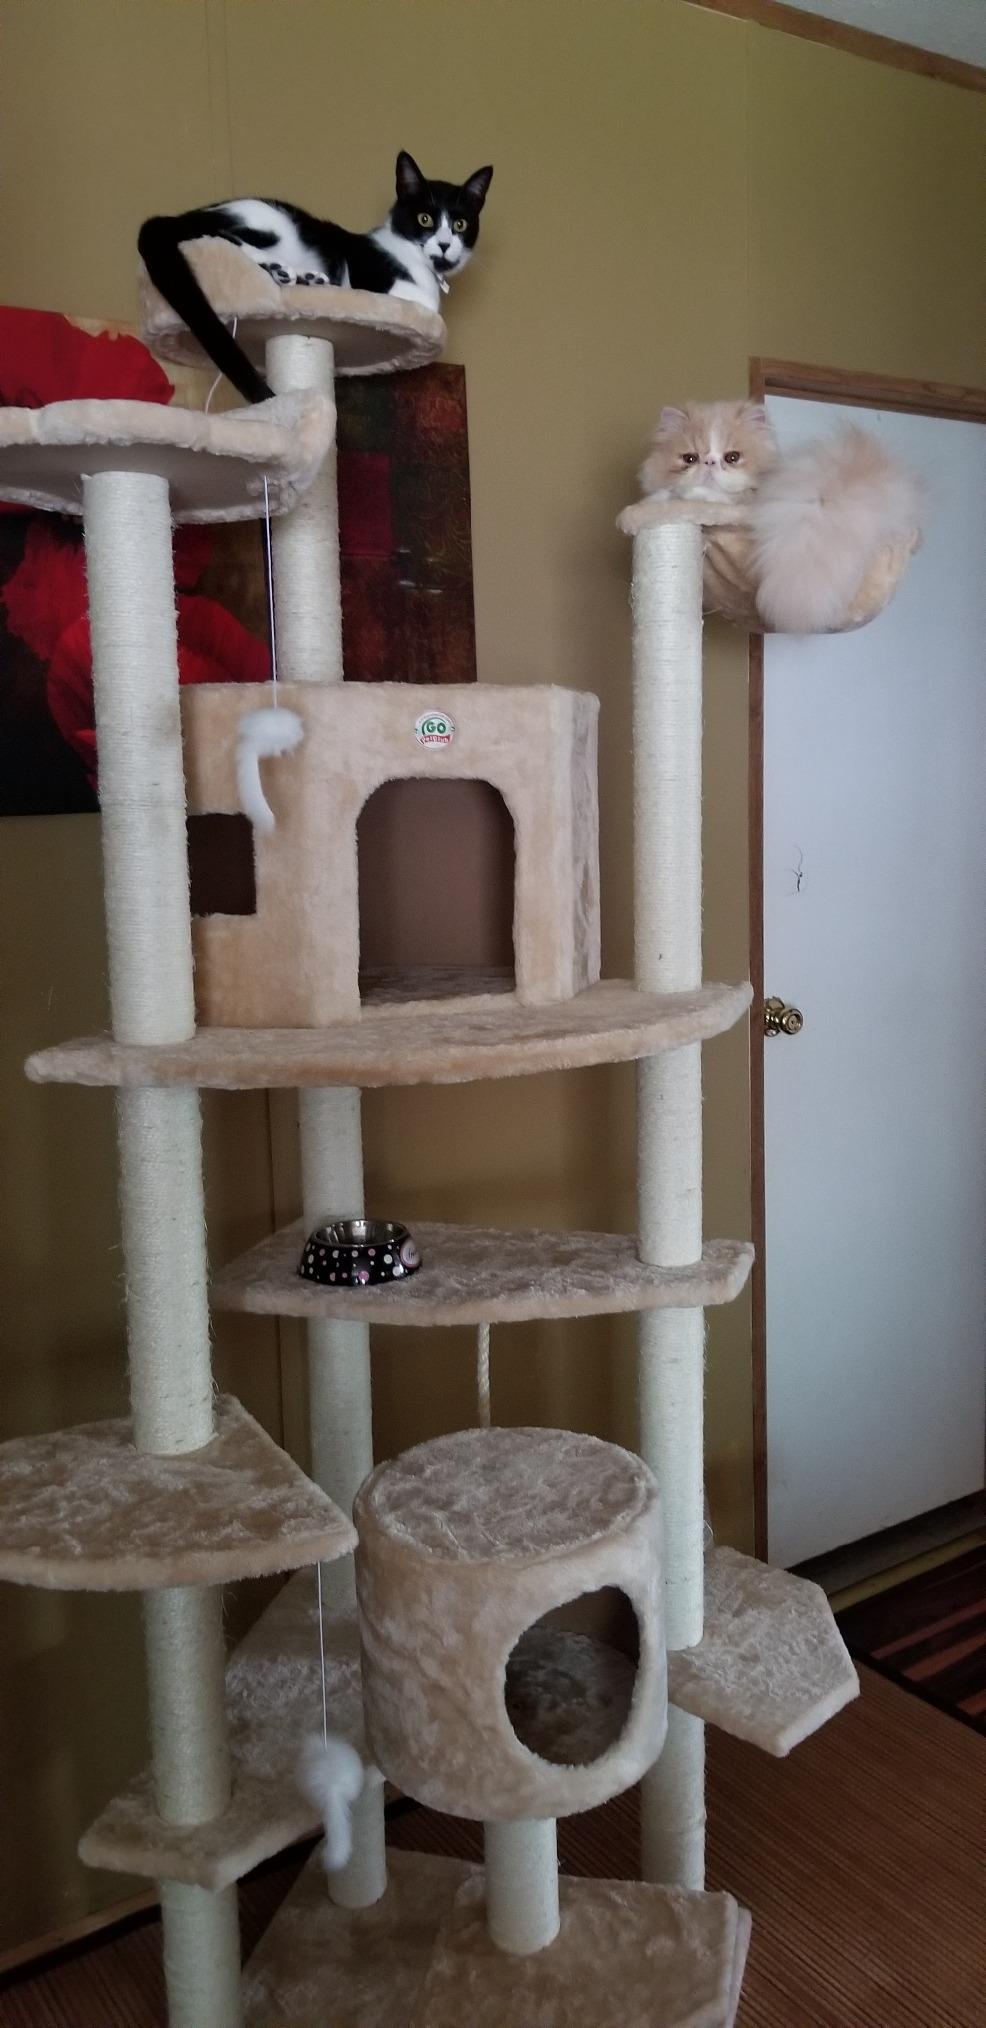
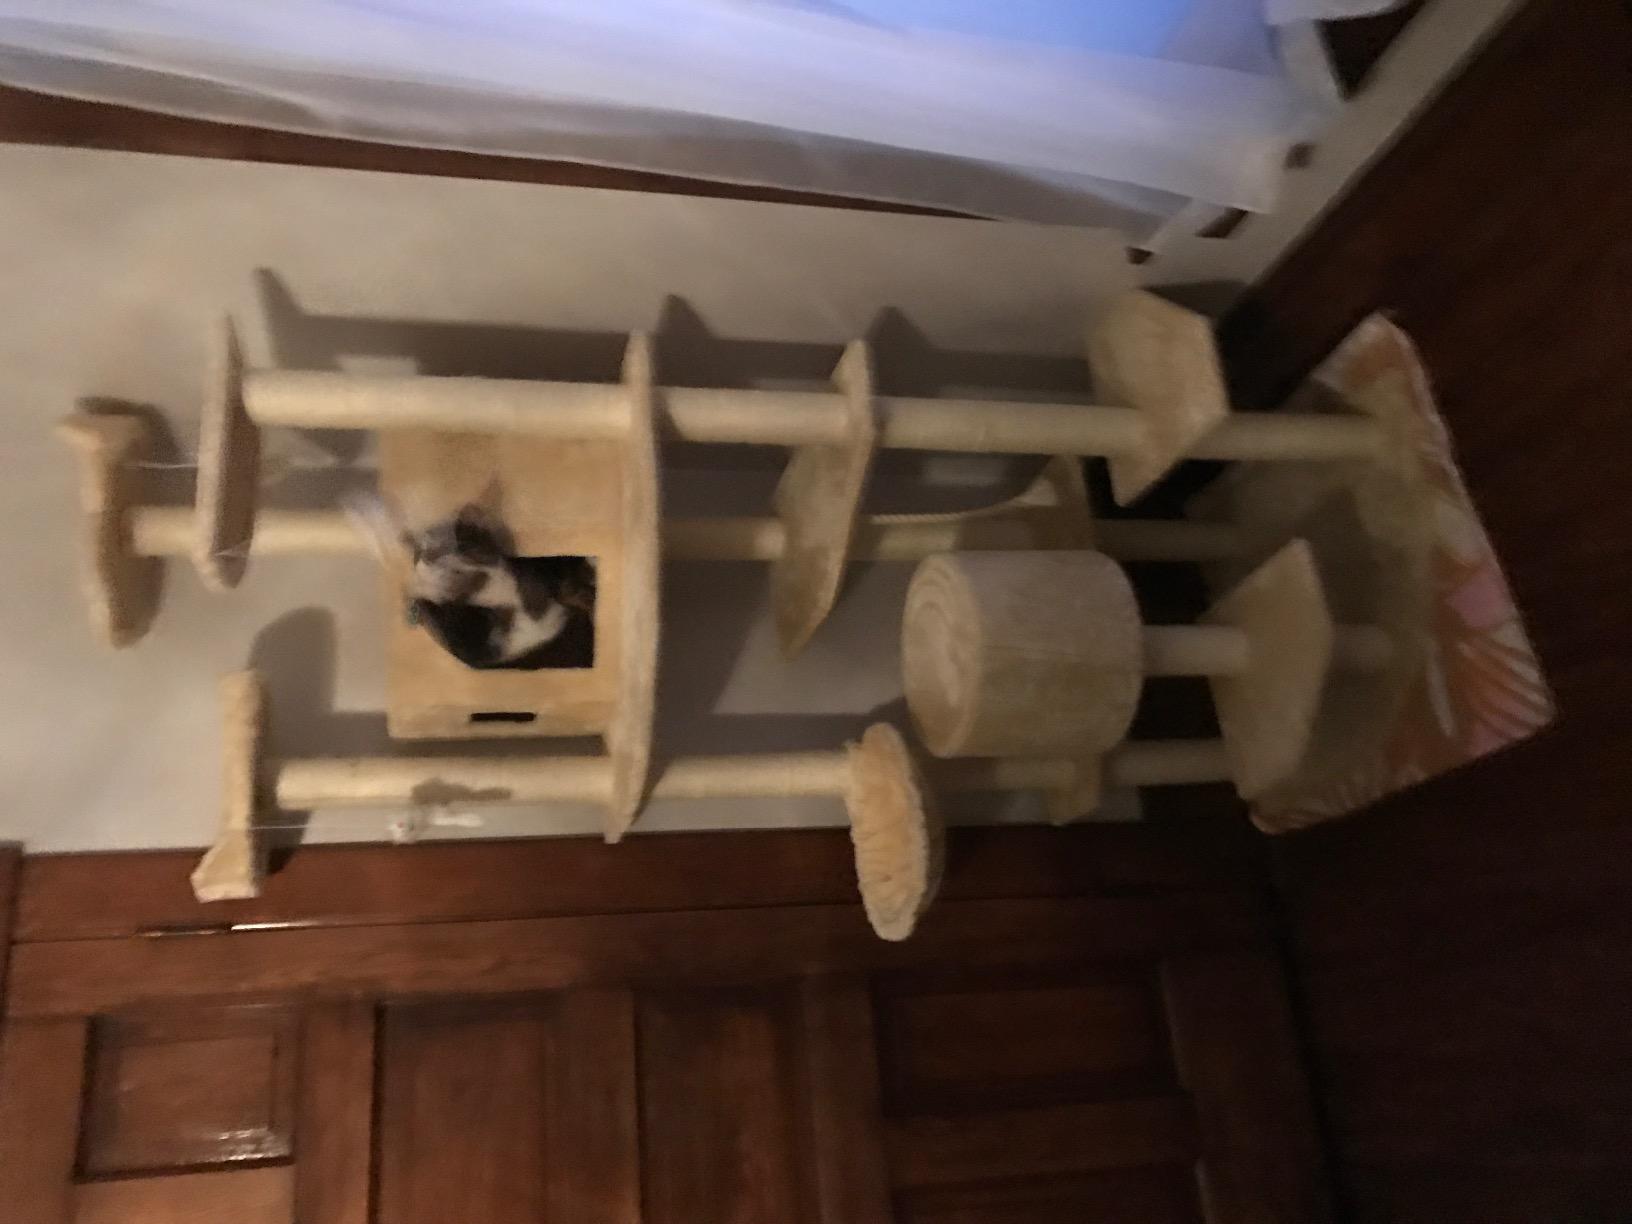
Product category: items_cat tree
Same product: yes